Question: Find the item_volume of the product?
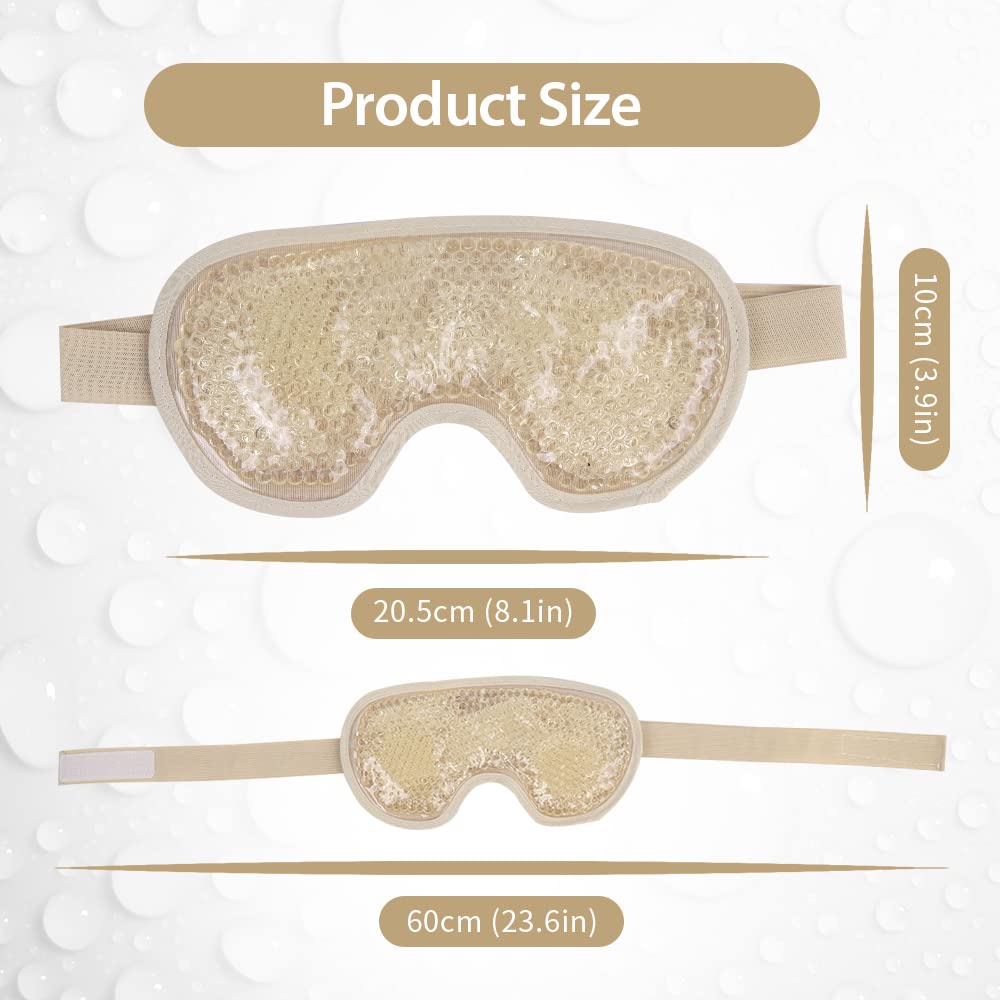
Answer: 8.1 cubic inch